Roman Catholic Diocese of San Fernando de Apure

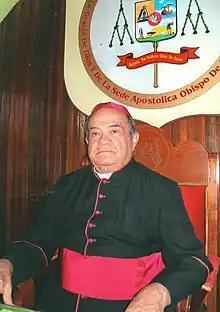
Víctor Manuel Pérez Rojas, Bishop of this diocese 2001-2016

The Roman Catholic Diocese of San Fernando de Apure is a suffragan Latin diocese in the ecclesiastical province of Calabozo in Venezuela.